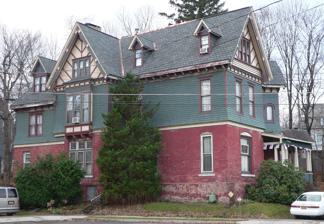
Building: Gen. Edward F. Jones House
Country: United States of America
Year built: 1872
Historic house in New York, United States United States historic place Gen. Edward F. Jones House U.S. National Register of Historic Places Jones house, seen from Asbury Court Show map of New York Show map of the United States Interactive map showing the location of Gen Edward F. Jones House Location 9 Asbury Court, Binghamton, New York Coordinates 42°5′58″N 75°55′37″W / 42.09944°N 75.92694°W / 42.09944; -75.92694 Area less than one acre Built 1883 Architectural style Queen Anne NRHP reference No. 05000020 Added to NRHP February 9, 2005 Gen. Edward F. Jones House is a historic home located at Binghamton in Broome County, New York . It was constructed in 1872 and is a large 2 + 1 ⁄ 2 -story, irregularly shaped building built of an eclectic combination of materials and textures.  It was part of a large estate assembled by General Edward F. Jones (1828–1913) by 1883.  The foundation and first floor are constructed of brick while the upper stories are of wood with shingle, beaded board, and clapboard siding.  It is an exceptional example of the Queen Anne style. It was listed on the National Register of Historic Places in 2005. References